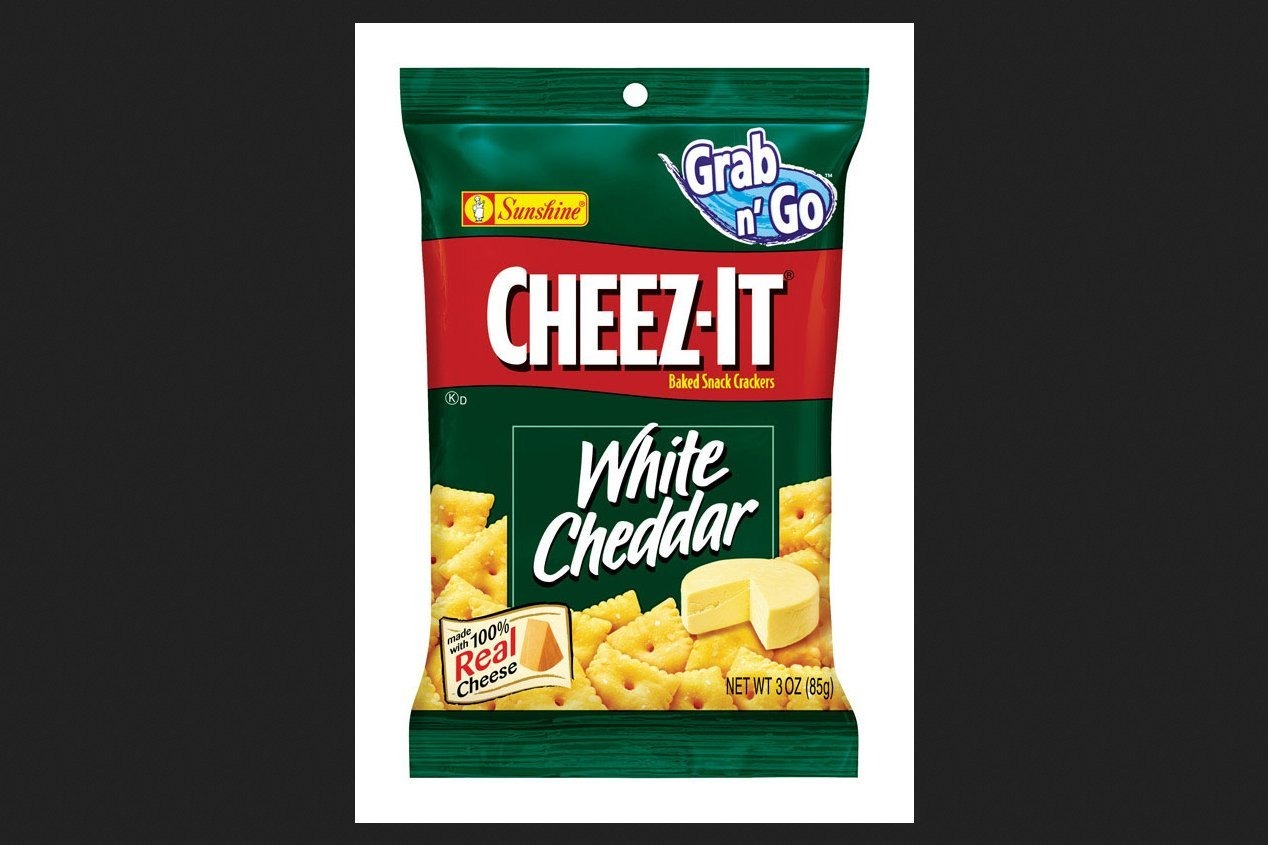
Item Name: Cheez-It White Cheddar Crackers 3 oz. Pegged
Bullet Point: Cheese It Wht Cheddar Crackers
Product Description: 2410031533, Cheez-It Grab N Go White Cheddar 6/3Oz, Size 6, 3Oz, Weight 3, st6018 6 in a pack
Value: 3.0
Unit: Ounce

Price: 1.585